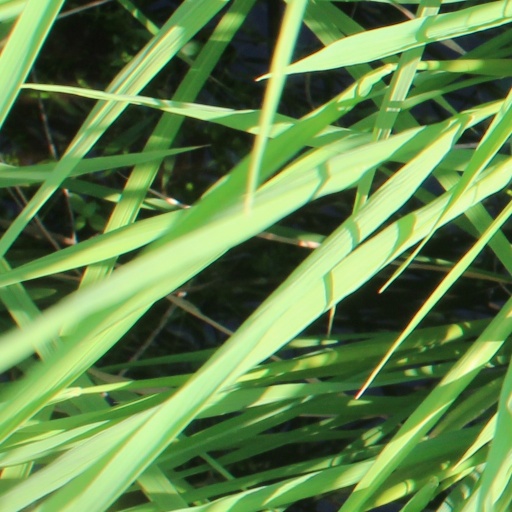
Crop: rice